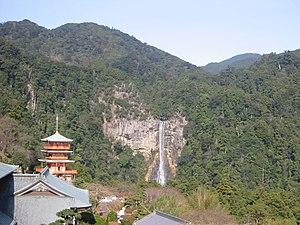
Kumano-jinja désigne au Japon un sanctuaire shinto consacré aux trois montagnes sacrées de Kumano : Hongū, Shingū et Nachi.
La chute d'eau de Nachi, ou plus familièrement Ichi no taki, est une des plus imposantes cascades du Japon, ainsi qu’un lieu sacré du shinto et du bouddhisme. Elle est située sur la commune de Nachikatsuura dans la préfecture de Wakayama, péninsule de Kii, sur la Nachi-gawa.